Birth name

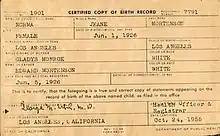
The birth certificate of Marilyn Monroe displays her name at birth: Norma Jeane Mortenson

The birth name is the name of the person given upon their birth. The term may be applied to the surname, the given name or to the entire name. Where births are required to be officially registered, the entire name entered onto a births register or birth certificate may by that fact alone become the person's legal name. The assumption in the Western world is often that the name from birth (or perhaps from baptism or "brit milah") will persist to adulthood in the normal course of affairs—either throughout life or until marriage. Some possible changes concern middle names, diminutive forms, changes relating to parental status (due to one's parents' divorce or adoption by different parents), and changes related to gender transition. Matters are very different in some cultures in which a birth name is for childhood only, rather than for life.